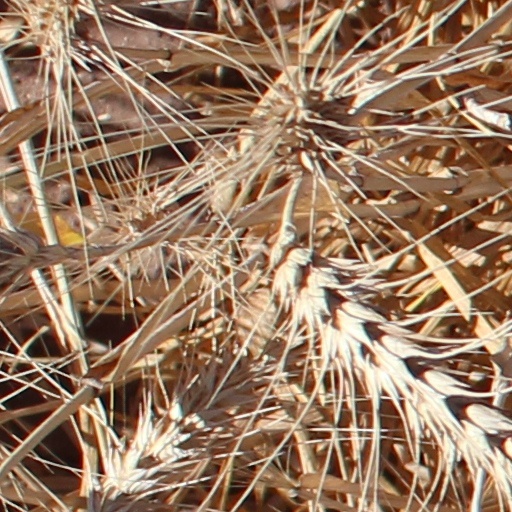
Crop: wheat